Savera (1958 film)

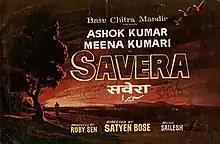

Savera is a 1958 Indian Hindi-language film directed by Satyen Bose starring Ashok Kumar, Meena Kumari in lead roles. Music director Sailesh Mukherjee gave the music of the film.